Fernando Henrique Cardoso

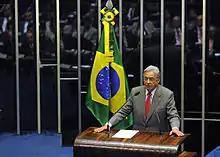
Cardoso speaks at the National Congress during a ceremony to mark the 15th anniversary of the Real Plan in July 2009

After stepping down from office, he assumed a position as a senior leader of his party and leading public voice in the opposition to the incumbent Workers' Party, writing extensively on Brazilian politics for newspapers and giving lectures and interviews. Nevertheless, his relatively low popularity rates among the general population have made his legacy a mixed blessing to his political allies, who are somewhat reluctant to embrace it wholeheartedly during elections, especially on topics regarding privatization and social policy. In 2006, he helped the campaign of the PSDB candidate for the Presidency, Geraldo Alckmin, and has reiterated that he does not wish to run for office again. In the 2022 presidential election, Cardoso endorsed his former Workers' Party rival Lula over then-incumbent Jair Bolsonaro.